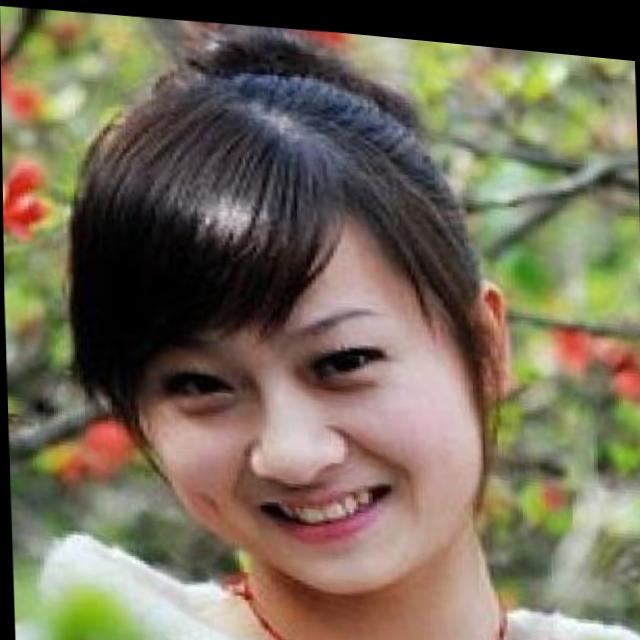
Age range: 13-20